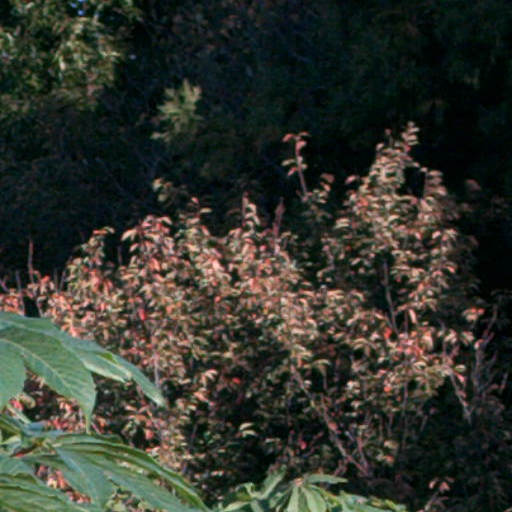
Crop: cassava